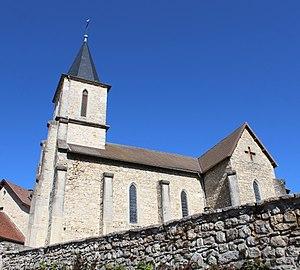
Église Saint-Jacques de Lompnas.
Lompnas, qui se prononce Lôna — écrit Lompnaz jusqu'en 2015. — est une commune française, située dans le département de l'Ain en région Auvergne-Rhône-Alpes.